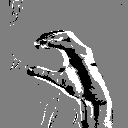
ASL letter: c